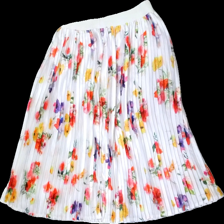
View: back
Type: Skirt
Category: Ladies
Brand: Not in the list
Brand text on label: Pep
Colors: White, Yellow, Pink, Multicolor
Material: 100% Polyester
Cut: Loose
Size: M
Price range: 100-150
Recommended usage: Reuse
Description: flowy floral skirt